Shri Swaminarayan Mandir, Oldham

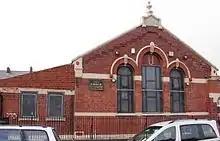
The temple

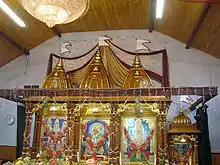
Central altar

Shree Swaminarayan Mandir, Oldham is a Swaminarayan Hindu temple in Oldham, England. It became the third Swaminarayan temple to open in the United Kingdom under the NarNarayan Dev Gadi of the Swaminarayan Sampraday on 22 October 1977.